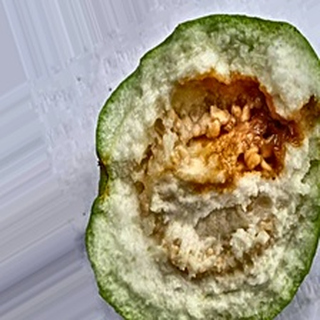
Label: guava_fruit_fly